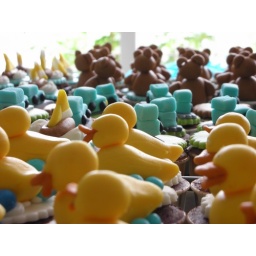
For this theme, I combined toy sail boats, toy trucks , rubber duckies and teddy bears in co-ordinating colors!